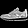
Label: Sneaker